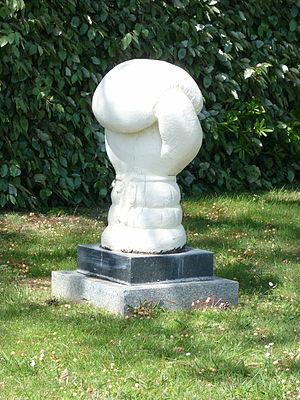
Gant en pierre honorant Marcel Cerdan au Cimetière du Sud de Perpignan.
Marcel Cerdan est un boxeur français né le 22 juillet 1916 à Sidi Bel Abbès en Algérie française et mort le 28 octobre 1949 dans un accident aérien survenu au-dessus de l'archipel des Açores.